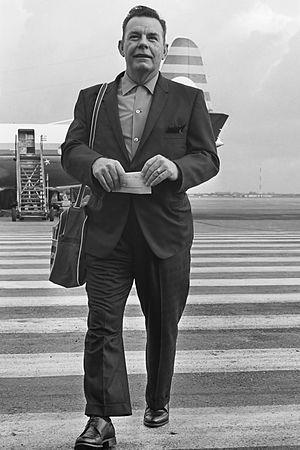
Red Adair, né Paul Neal Adair le 18 juin 1915 à Houston au Texas et mort le 7 août 2004 dans la même ville, est un pompier américain.